Elizabeth M. Olmsted

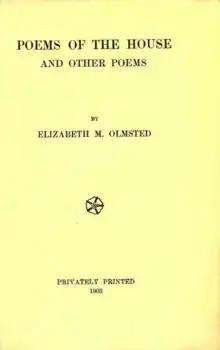
"Poems of the House" (1903)

Olmsted contributed to the New York City weekly "Independent" and other papers. During the civil war, she wrote many spirited war lyrics, among which was the once well-known "Our Boys Going to the War" and "The Clarion." Her poem, "The Upas," first appeared in the "Independent" of January 16, 1862. She published a number of excellent sonnets. Her productions were characterized by moral tone, fine diction and polish.